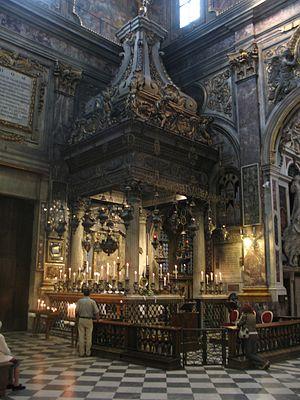
Giuliano di Baccio d'Agnolo est un architecte de l'école florentine du XVIᵉ siècle.